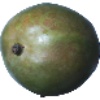
Label: Mango 1